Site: brandenburg
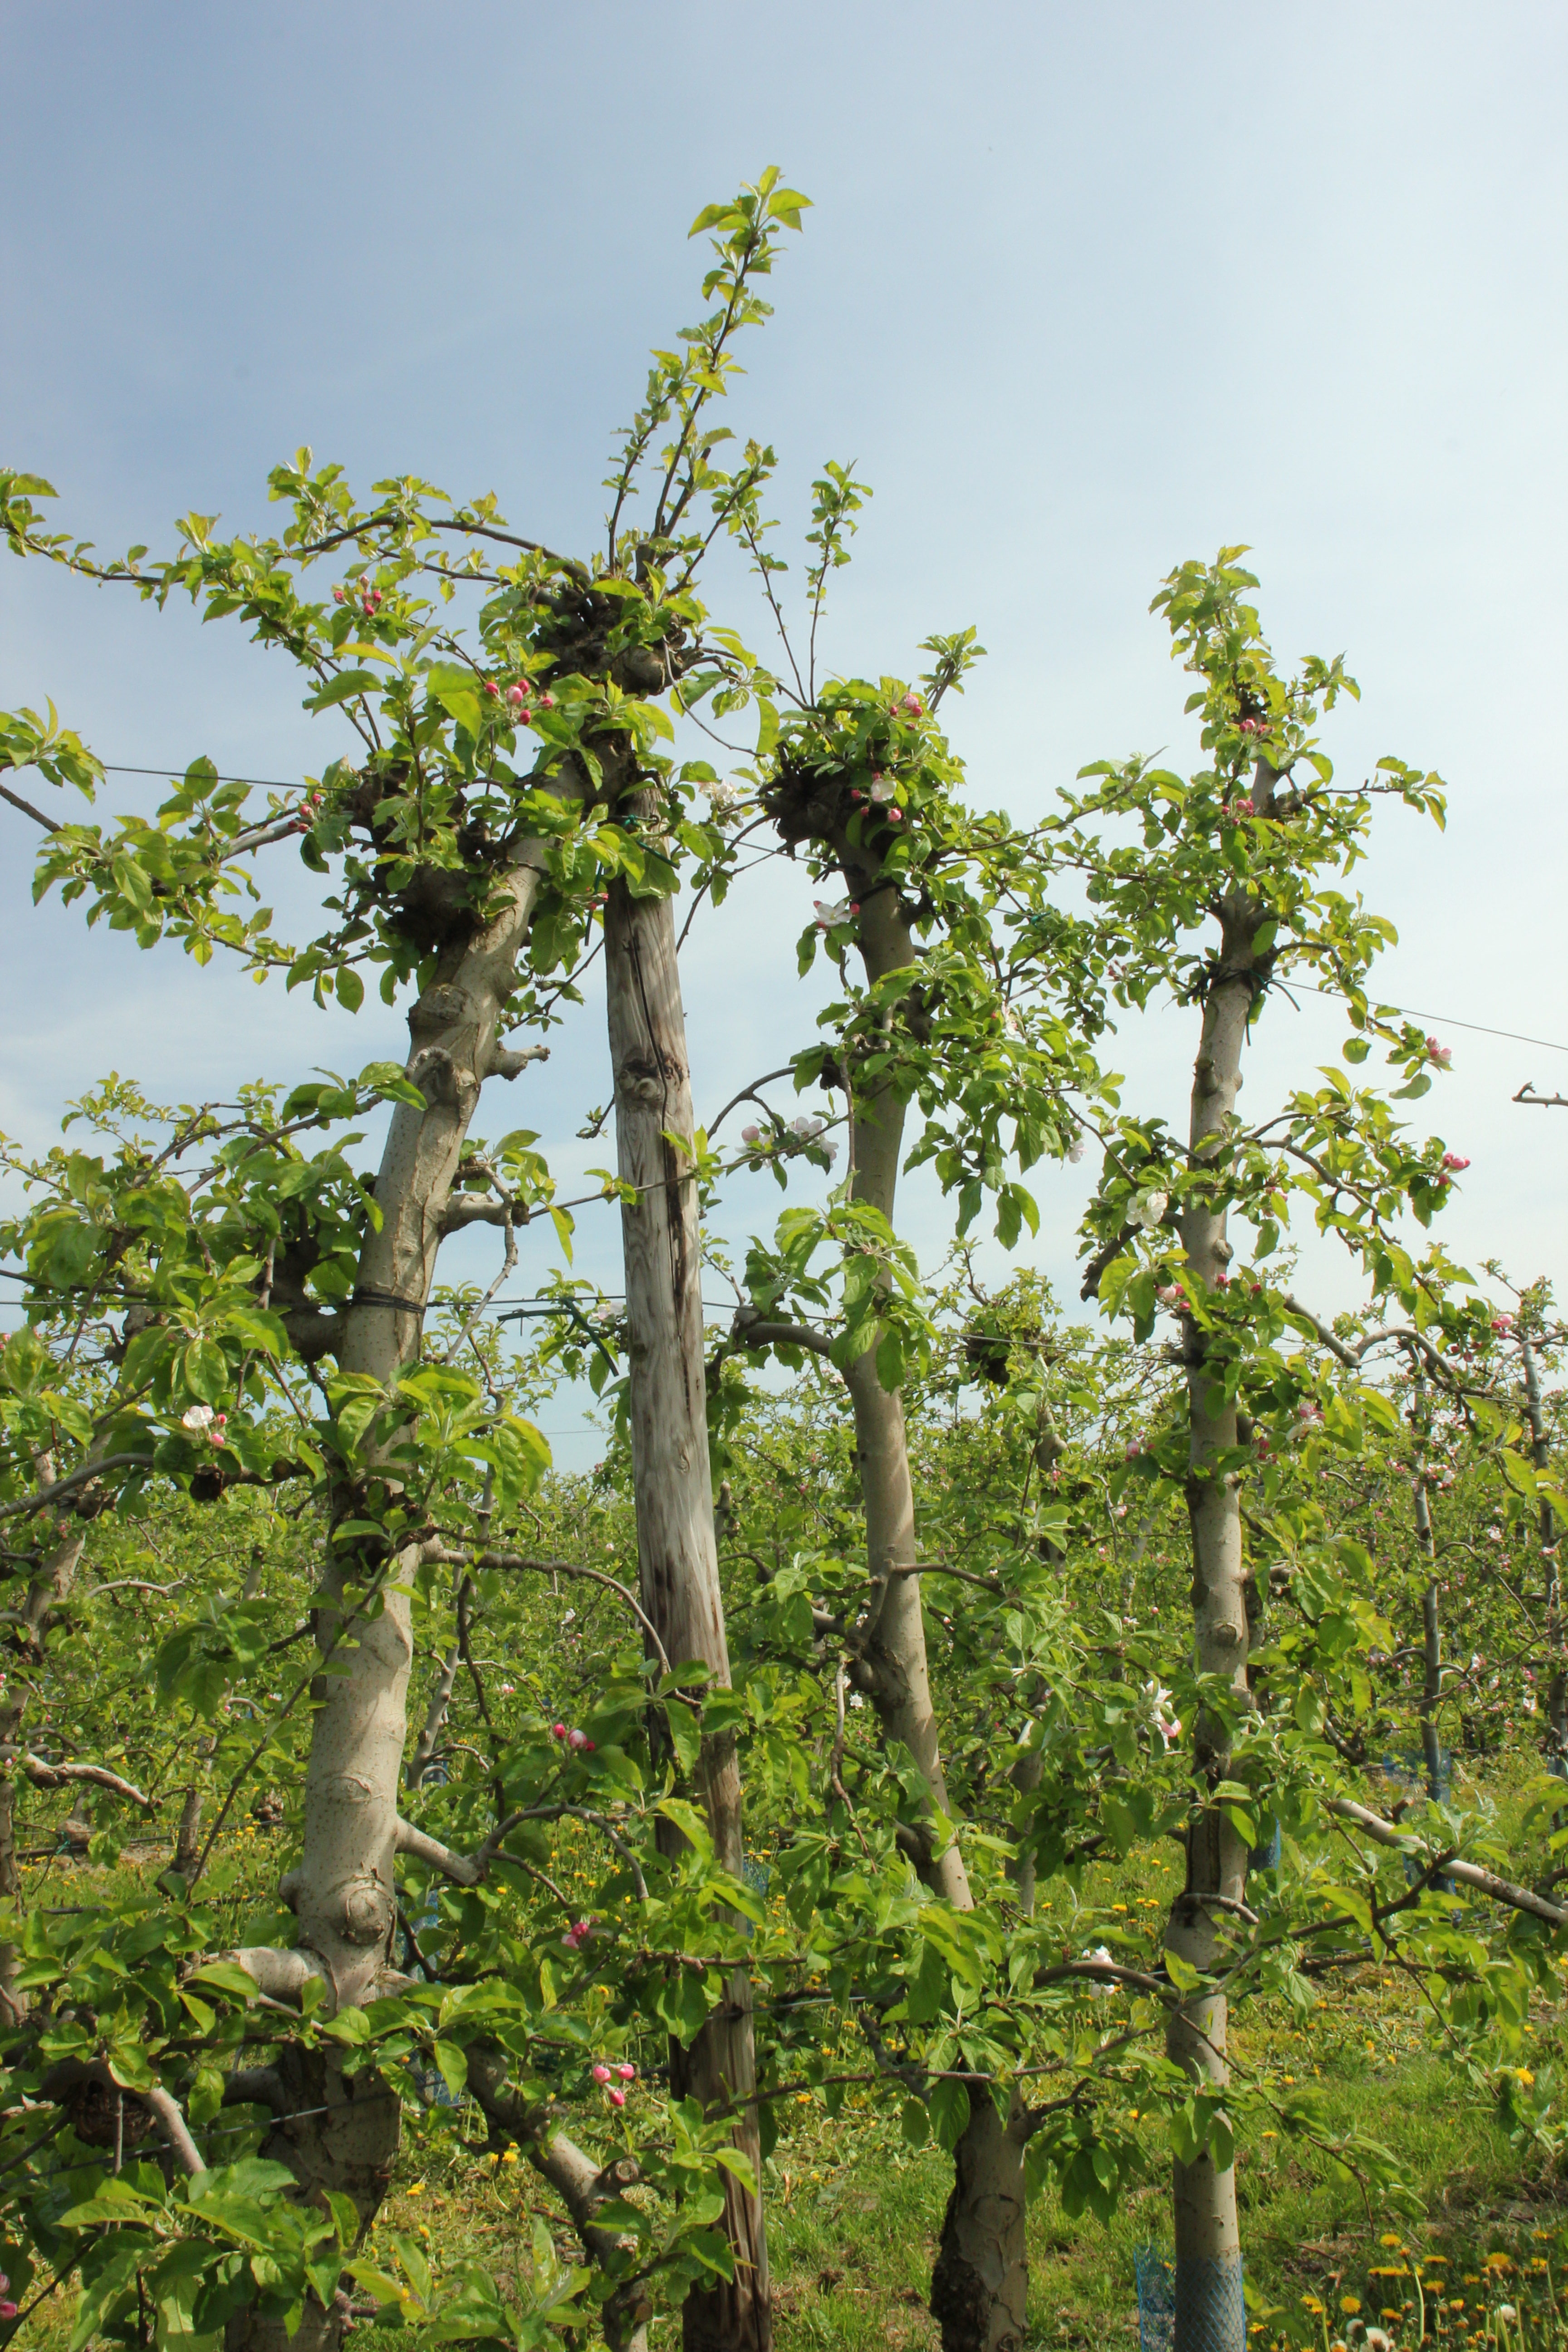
Growth stage (BBCH 60): Flowering